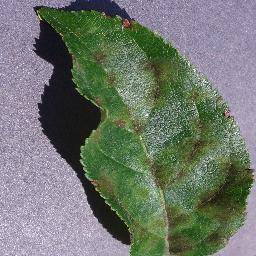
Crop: apple
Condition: scab